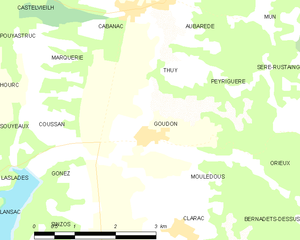
Goudon est une commune française située dans le département des Hautes-Pyrénées, en région Occitanie.